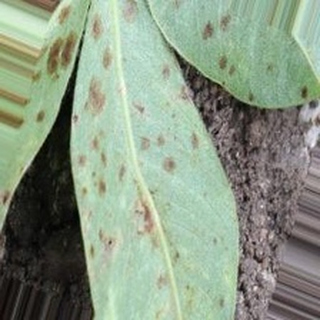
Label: groundnut_rust